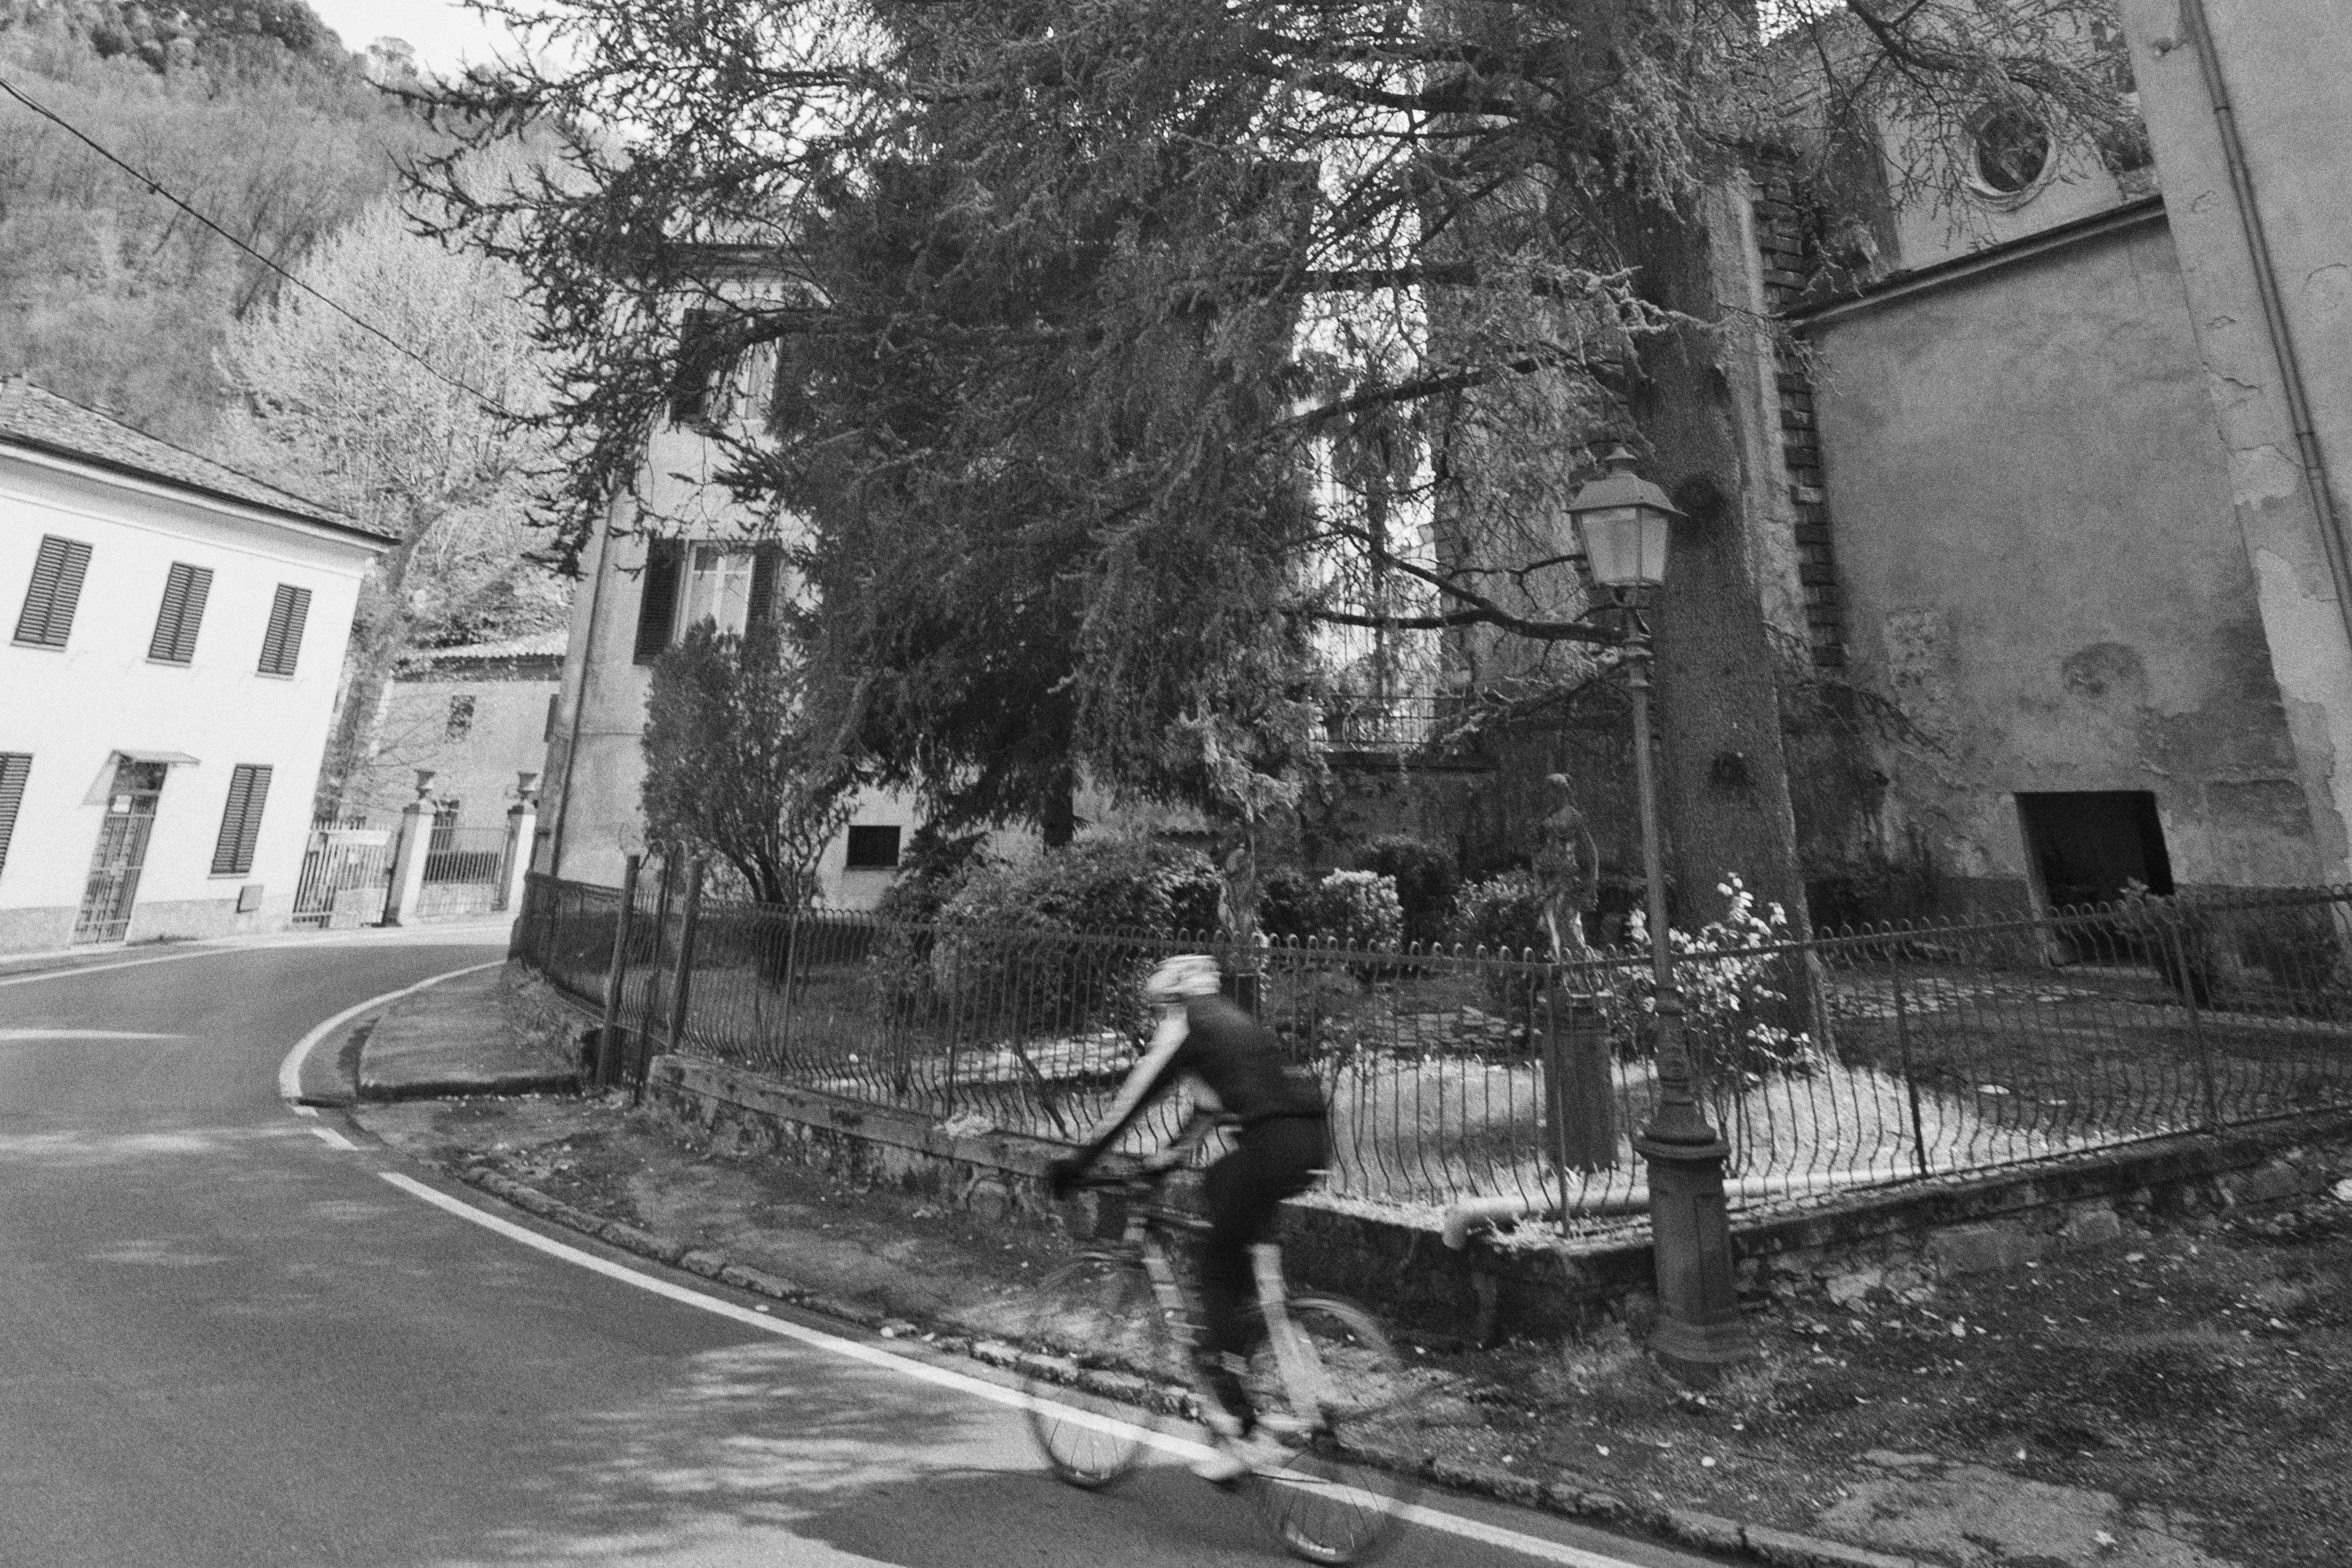
black and white, road, street, photography, urban, italy, tuscany, monochrome, bw, blackandwhite, blackwhite, infrastructure, photograph, bagnidilucca, monochrome photography